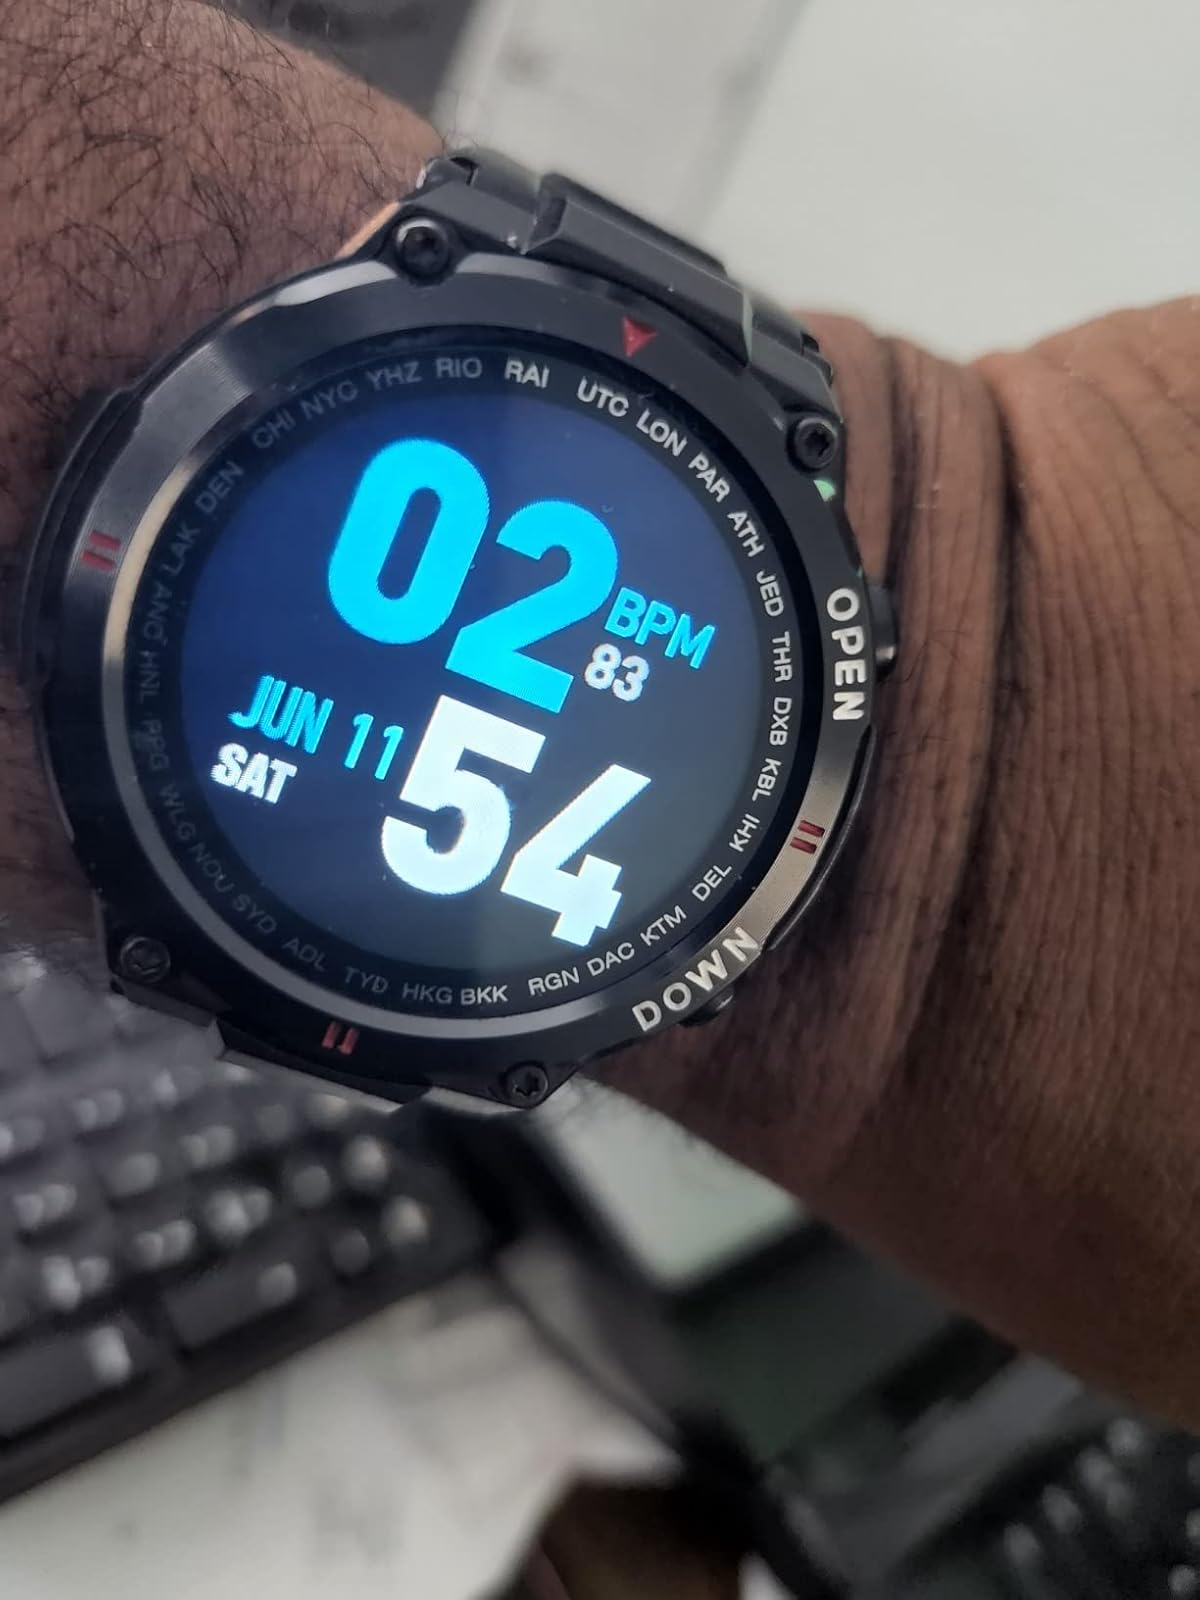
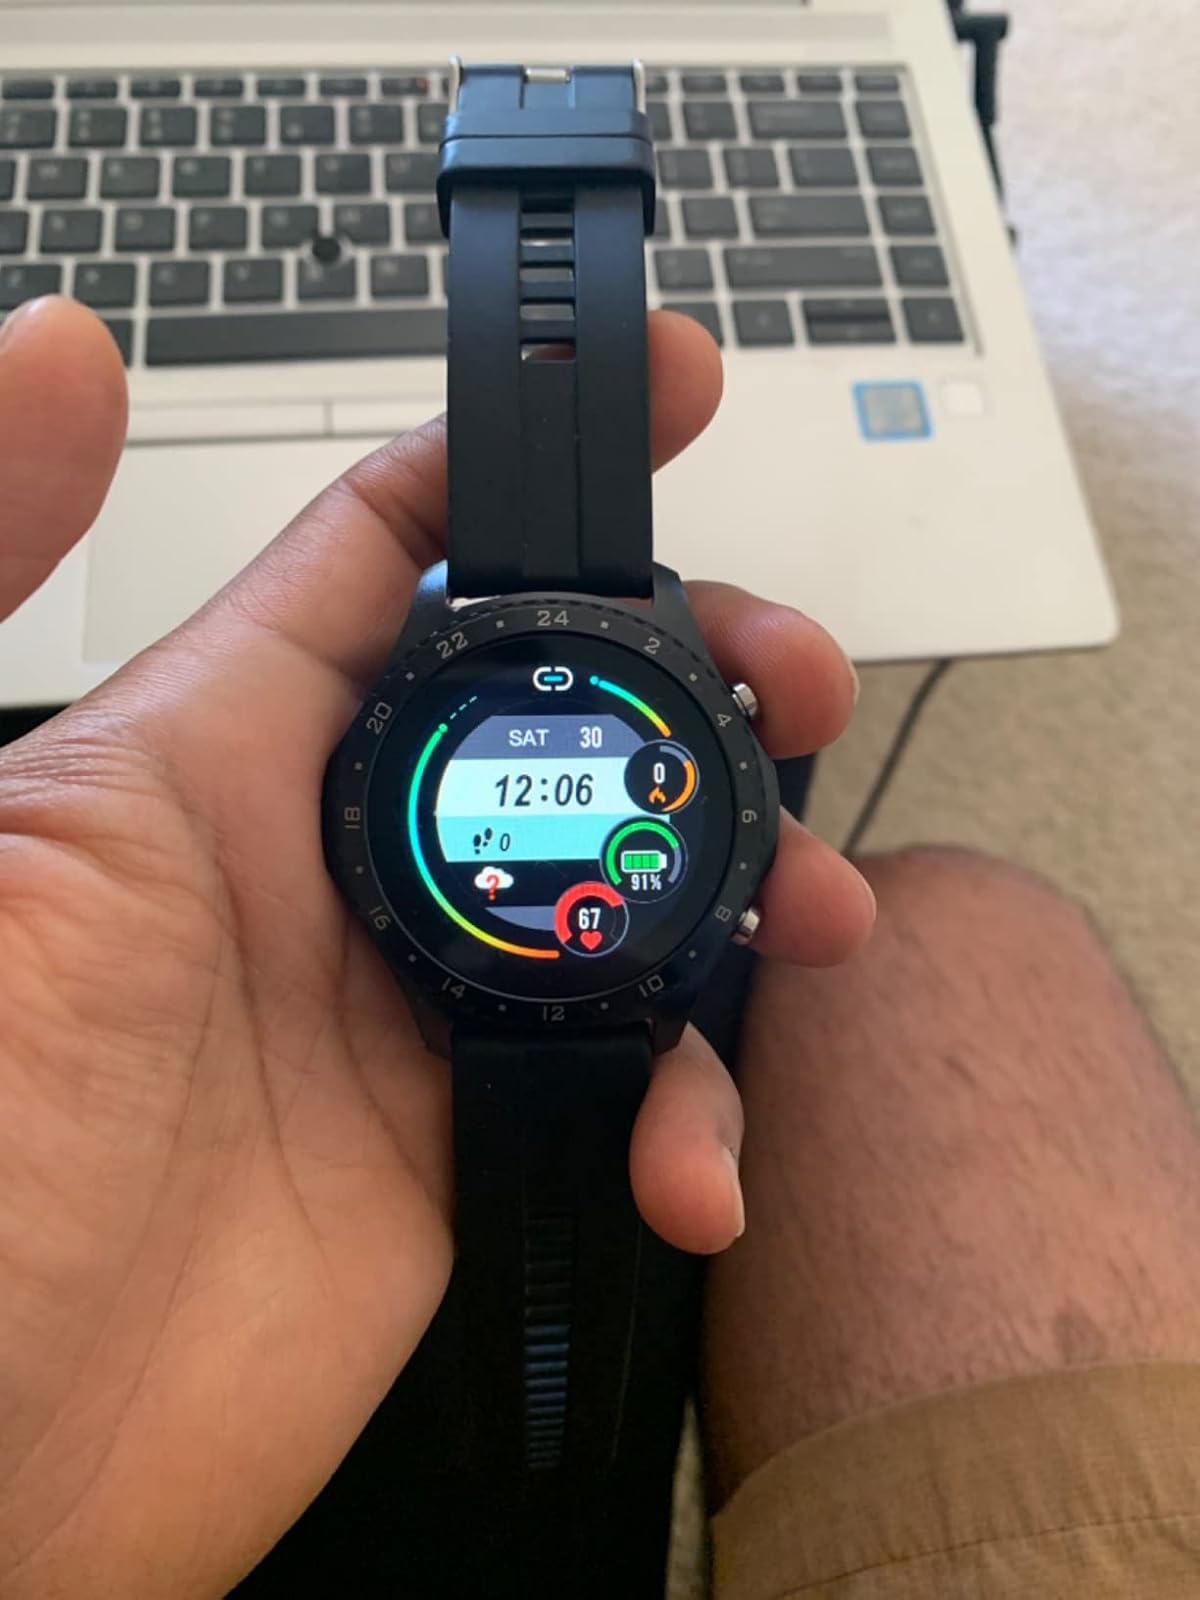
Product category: smartwatch
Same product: no